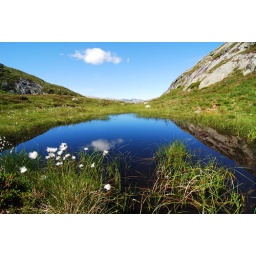
one cloud in the sky